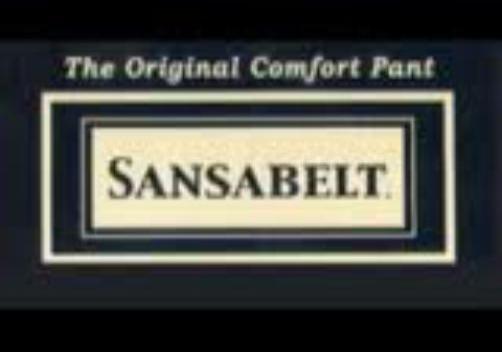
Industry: Clothes